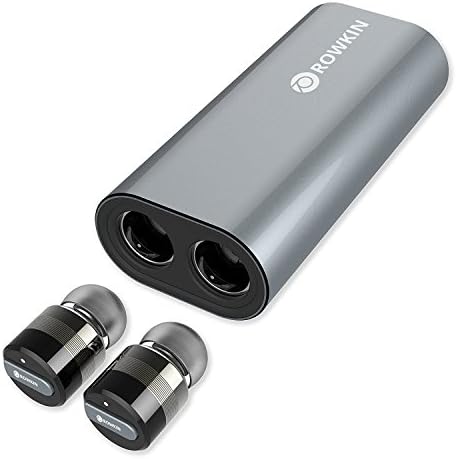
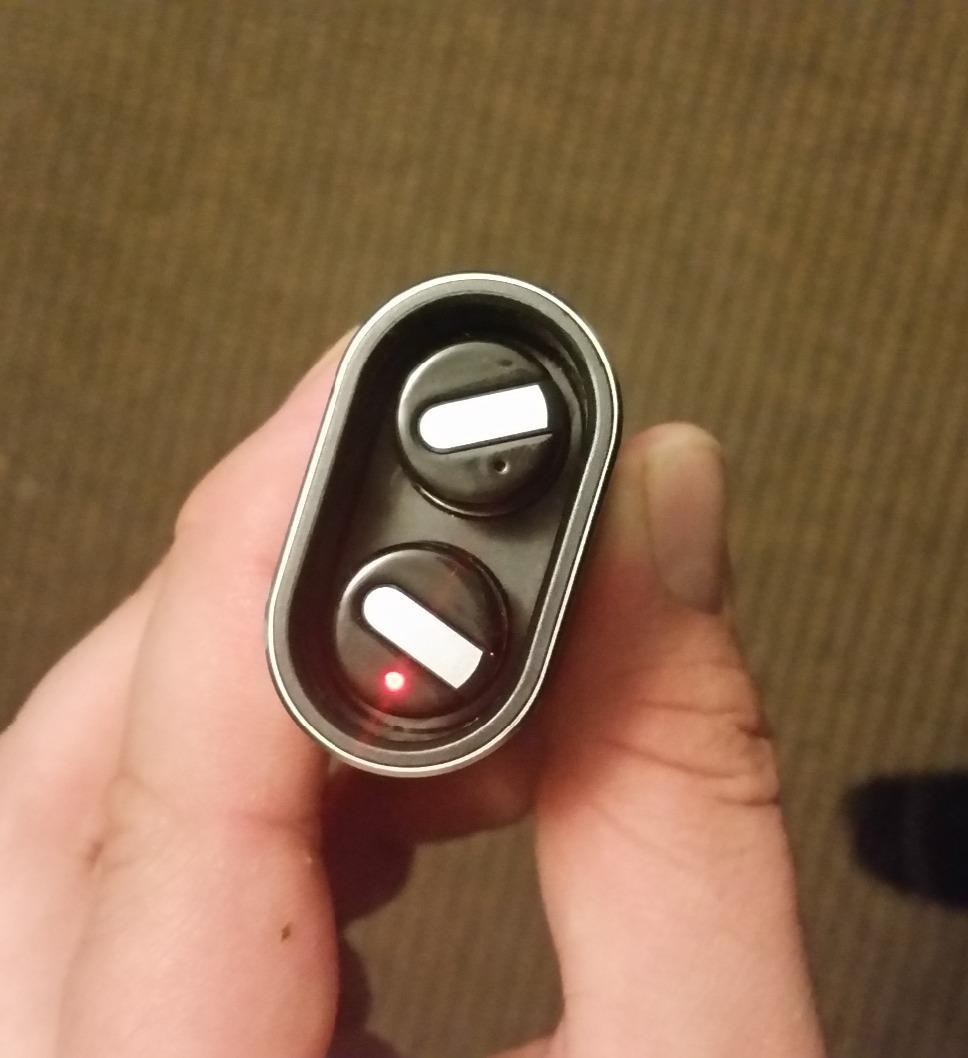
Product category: headphones
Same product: yes